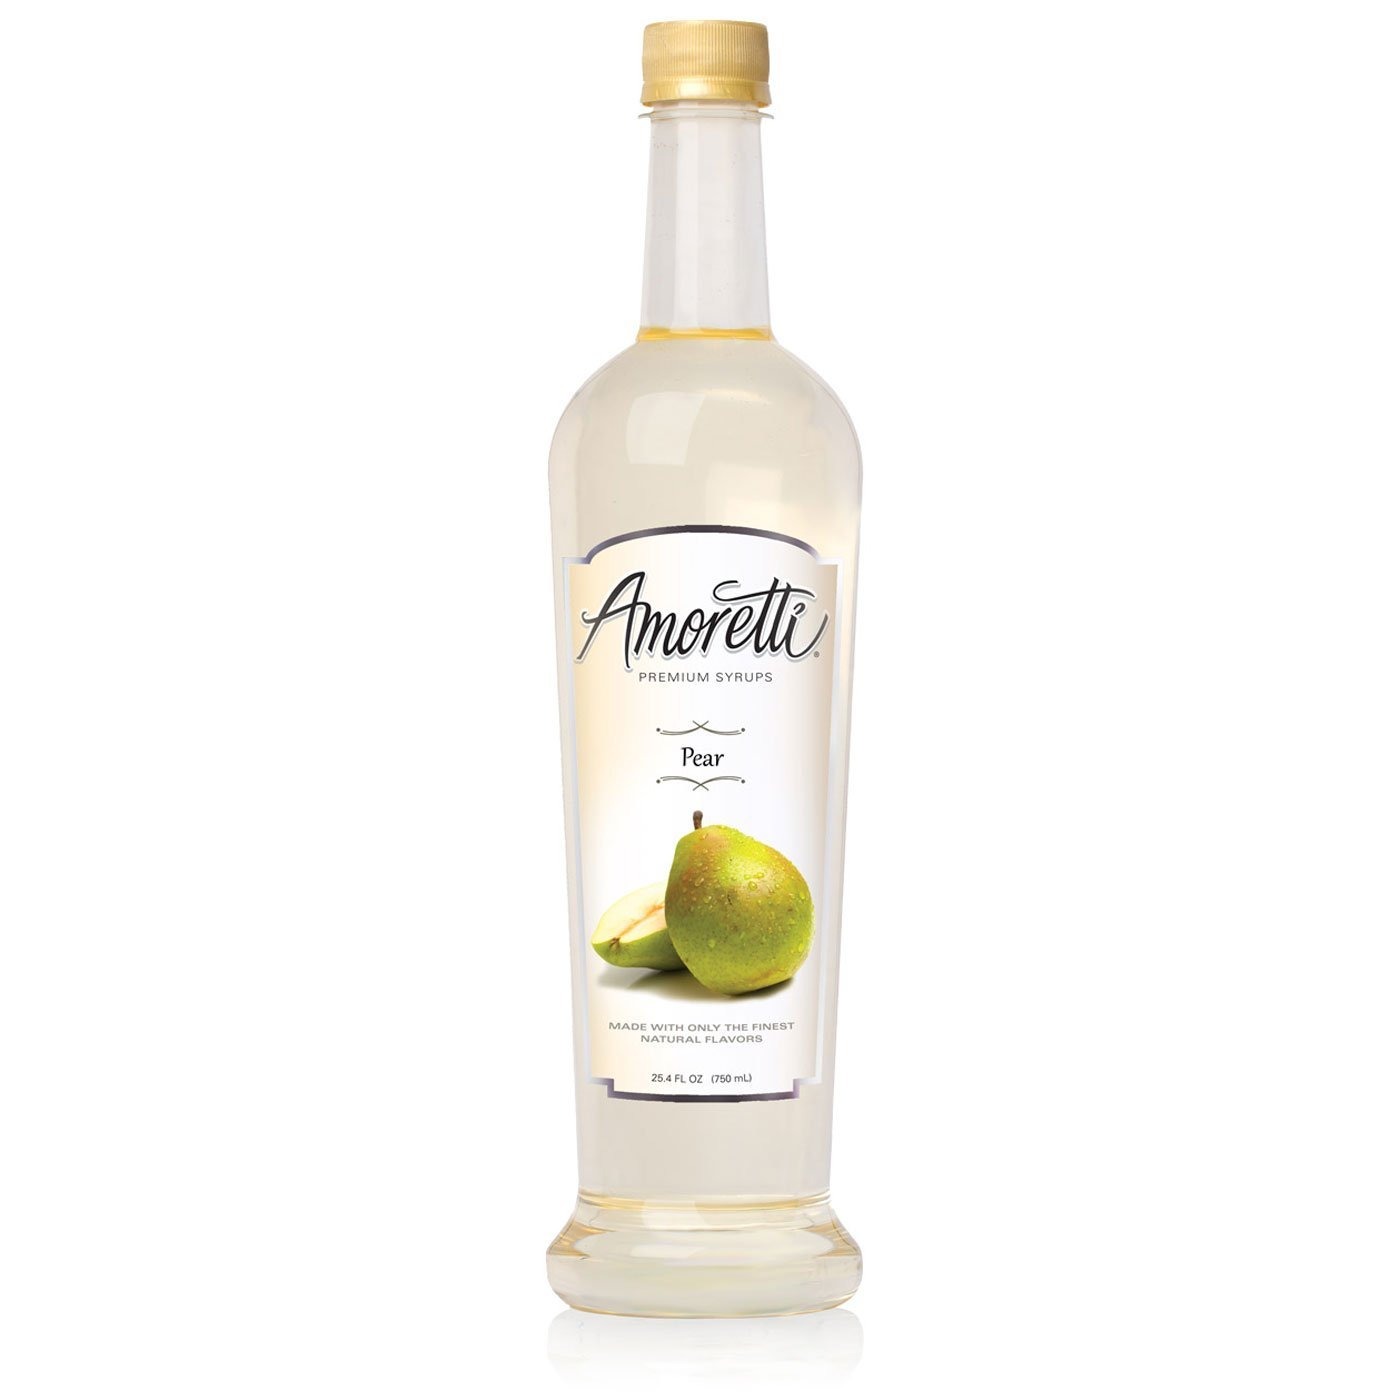
Item Name: Amoretti Premium Syrup, Pear, 25.4 Ounce
Bullet Point 1: Made with Natural Flavors
Bullet Point 2: Naturally Flavored and Preservative Free
Bullet Point 3: 94 Servings Per Bottle/35 Calories Per Serving
Bullet Point 4: Delicious syrup for latte, tea, coffee, smoothies, italian soda and desserts
Bullet Point 5: Proudly Handcrafted in Southern California
Value: 25.4
Unit: Fl Oz

Price: 23.965